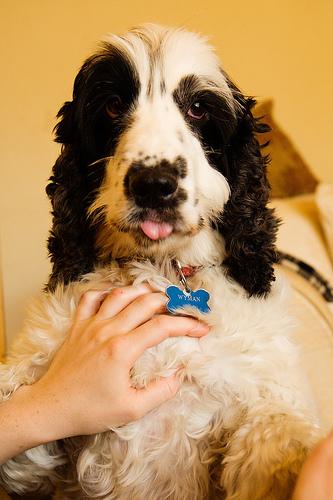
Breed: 286-n000111-cocker_spaniel